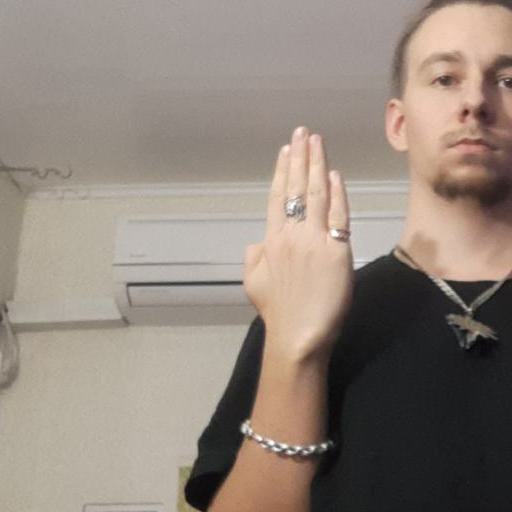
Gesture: stop_inverted